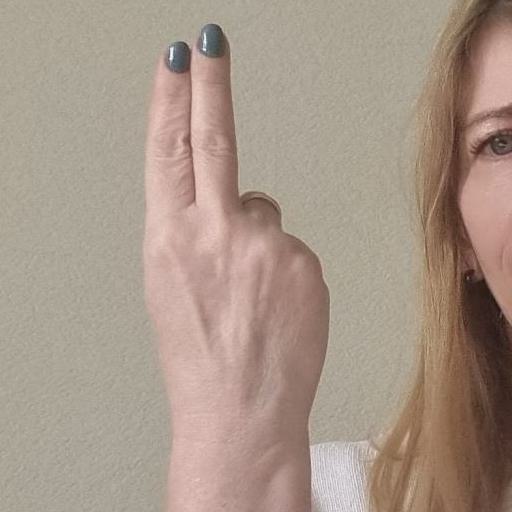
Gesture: two_up_inverted